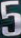
Number: 5